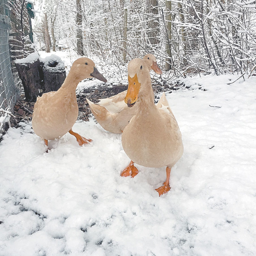
pop artist and ducks enjoy the snow this weekend .